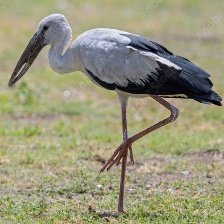
Species: ASIAN OPENBILL STORK
Scientific name: ANASTOMUS OSCITANS
ImageNet parent category: white_stork